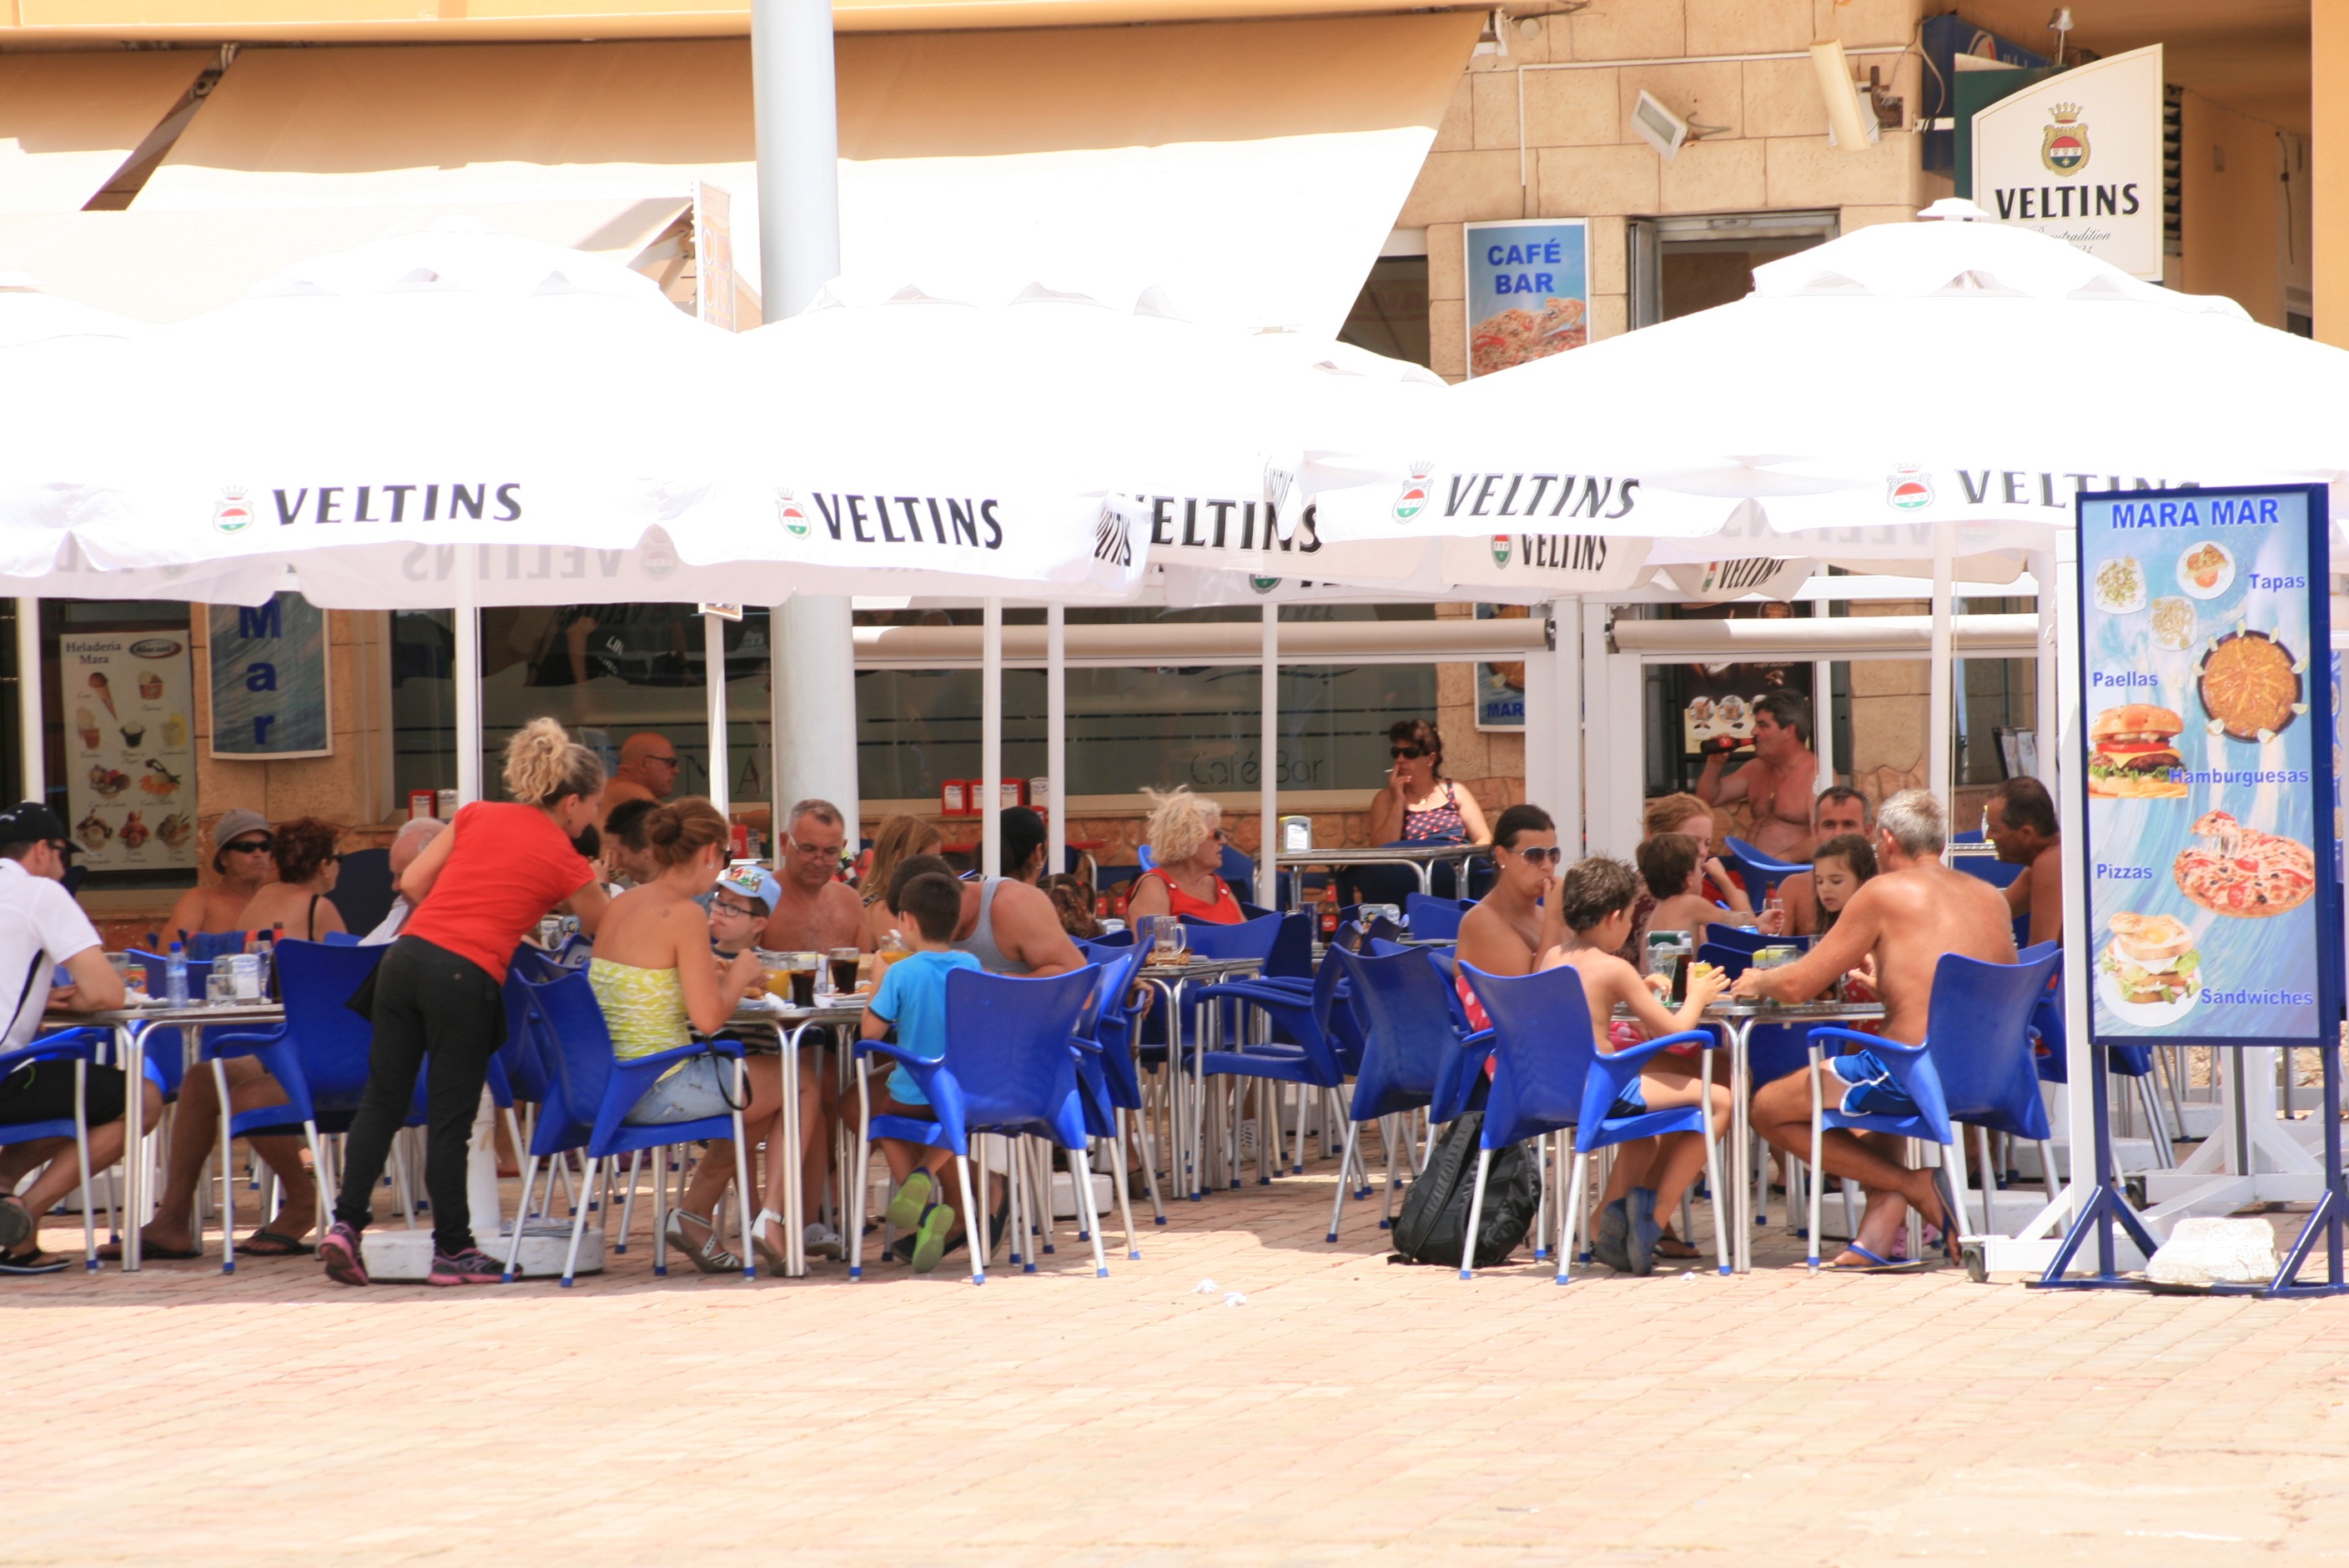
cafe, community, holiday, ice cream, lunch, solar, free, spain, coffee break, the costa del sol